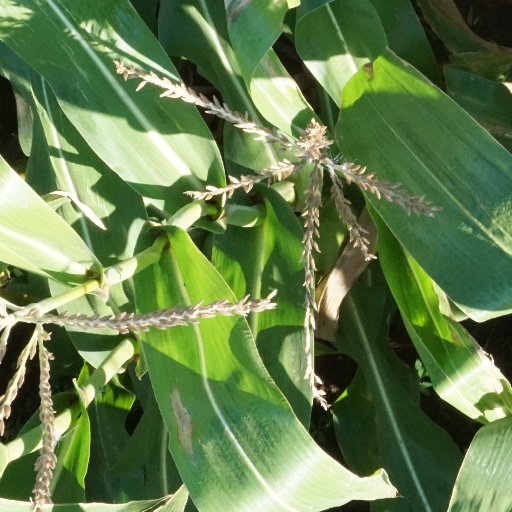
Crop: maize; corn